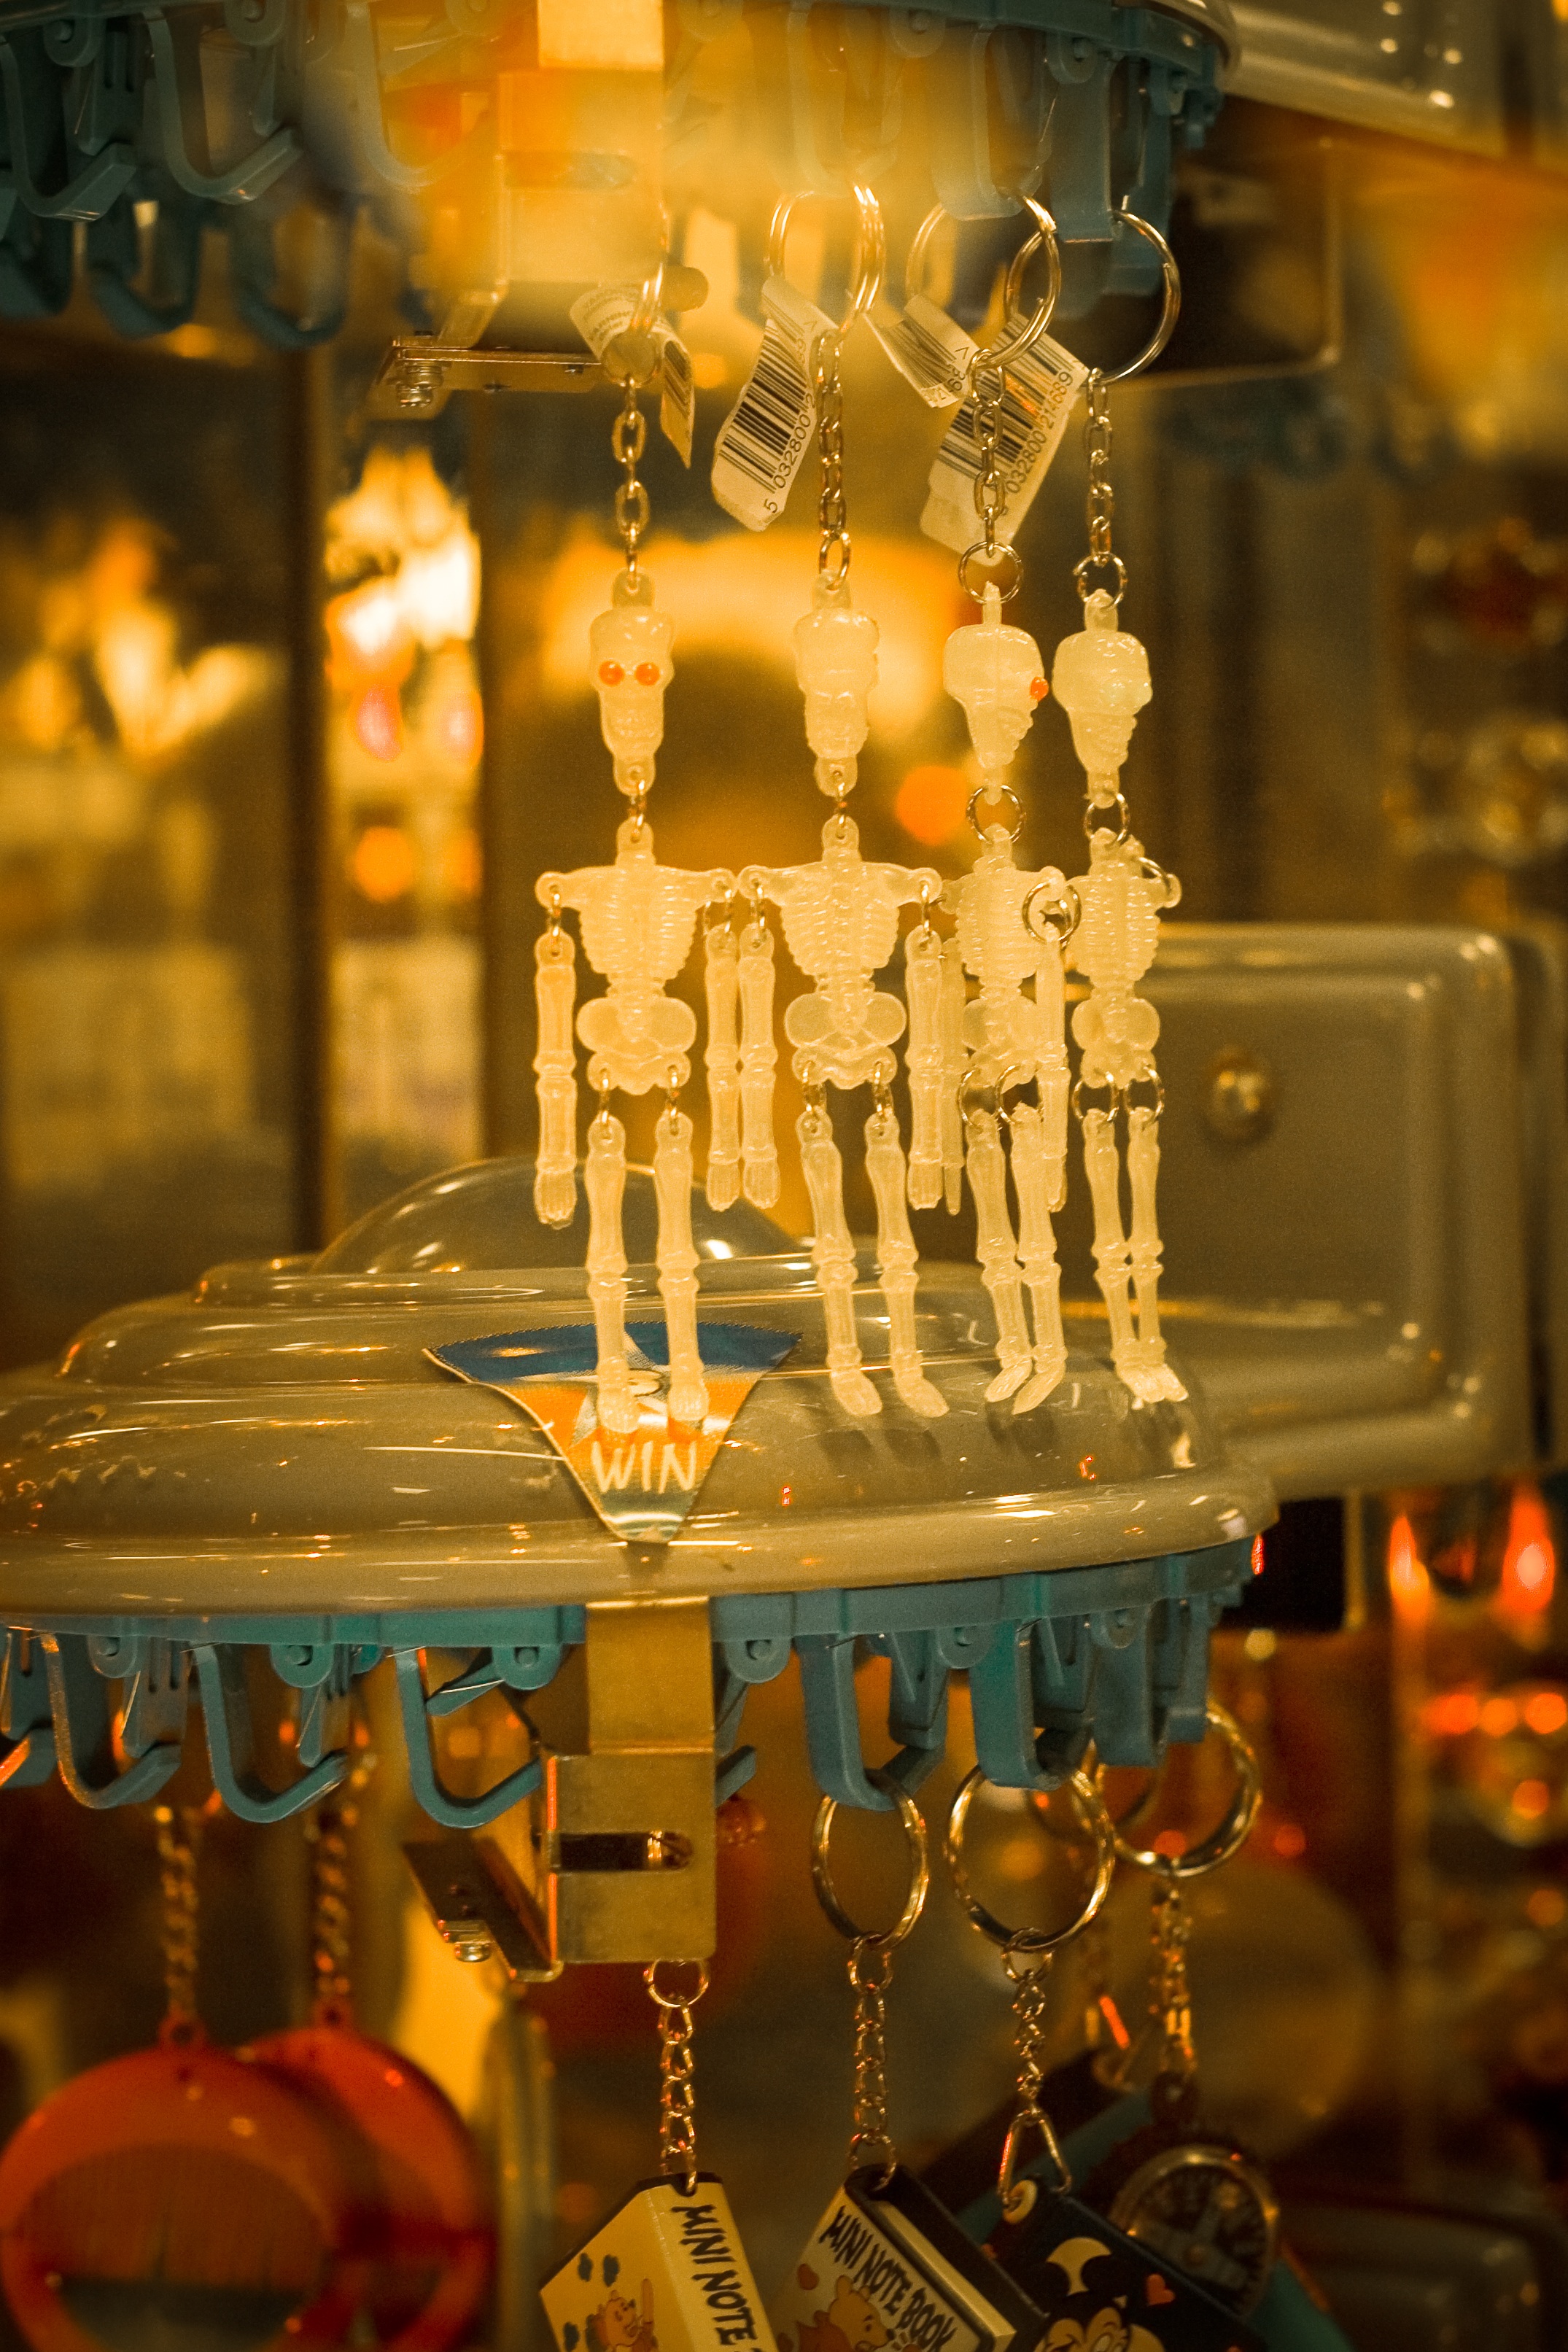
lighting